Mithrapata

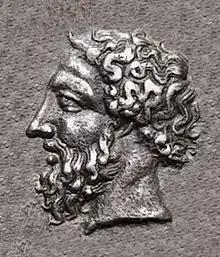
Portrait of Mithrapata, from his coinage.

Mithrapāta (c. 390–370 BC) was dynast of Lycia in the early 4th century BC, at a time when this part of Anatolia was subject to the Persian, or Achaemenid, Empire.